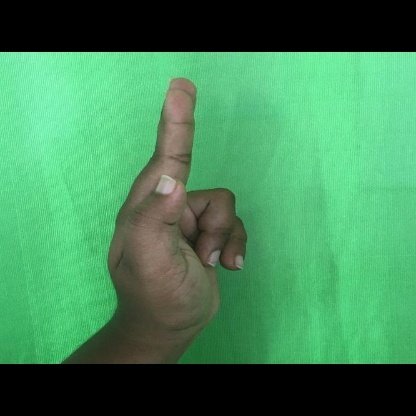
Mudra: Ardhapathaka